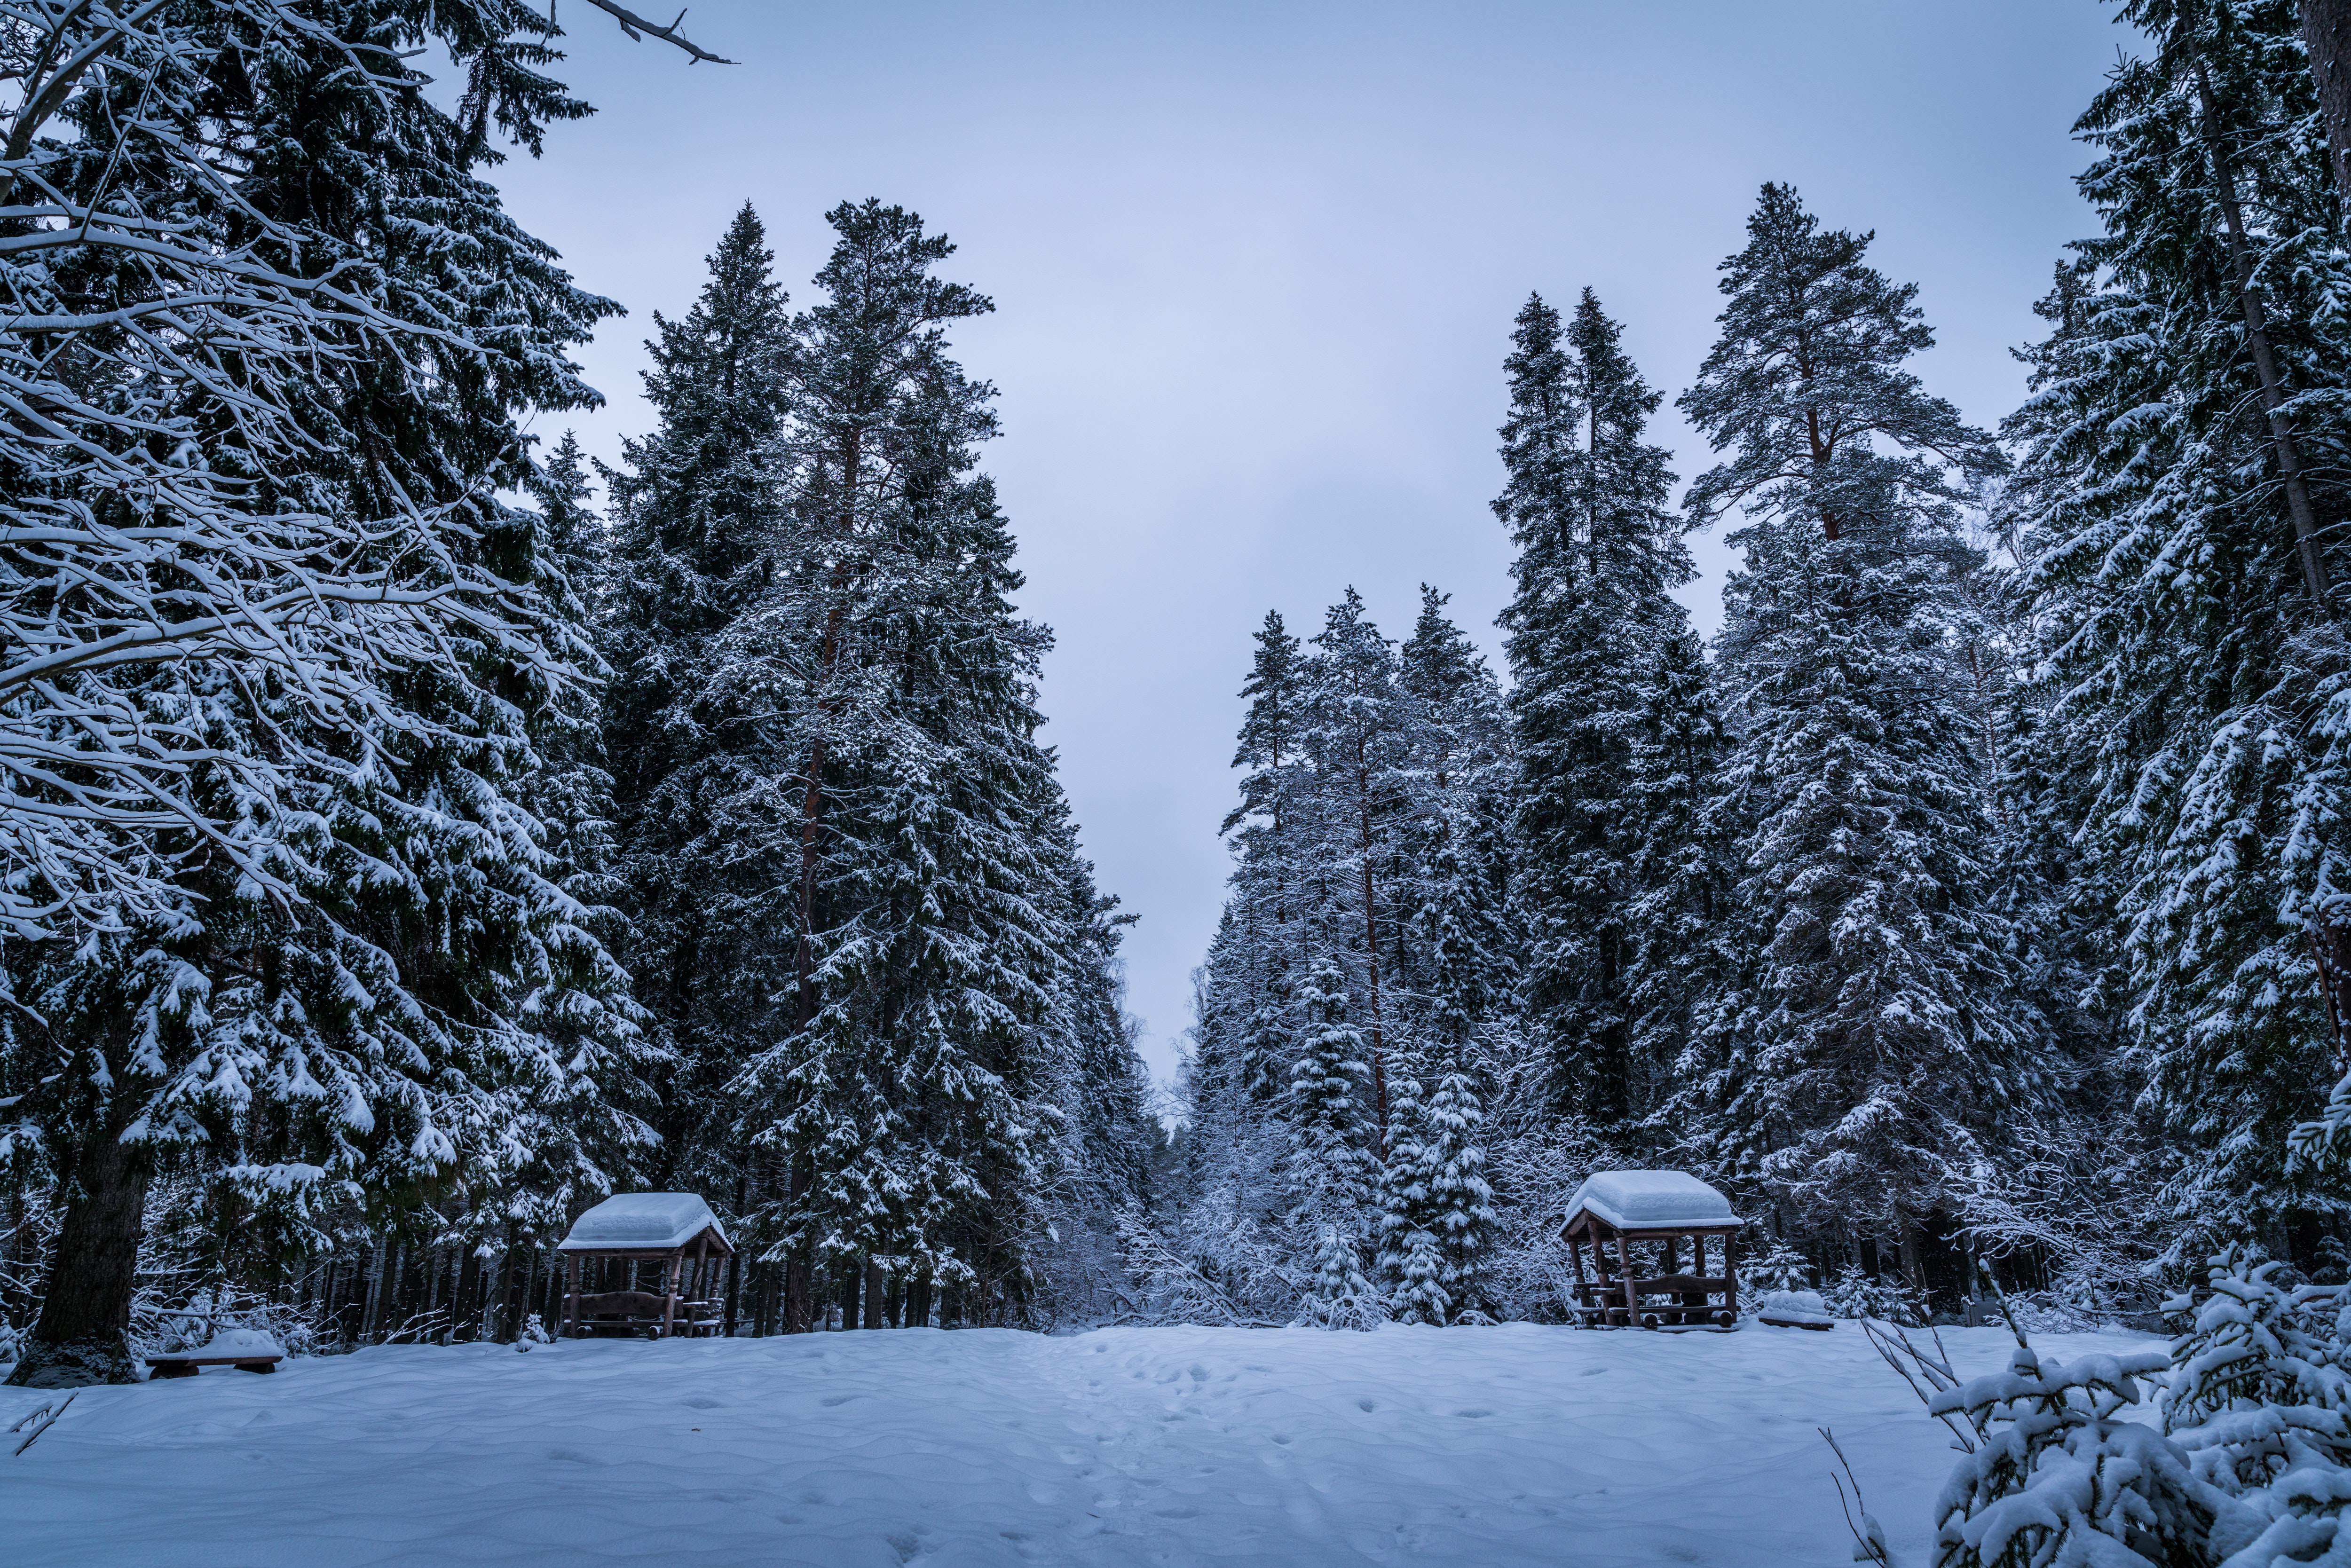
snow, winter, tree, sky, freezing, atmospheric phenomenon, frost, natural landscape, natural environment, forest, wilderness, biome, fir, spruce fir forest, spruce, woody plant, morning, evergreen, plant, conifer, home, pine family, branch, temperate coniferous forest, mountain, ice, tropical and subtropical coniferous forests, pine, woodland, American larch, house, cloud, winter storm, national park, shortleaf black spruce, road, red pine